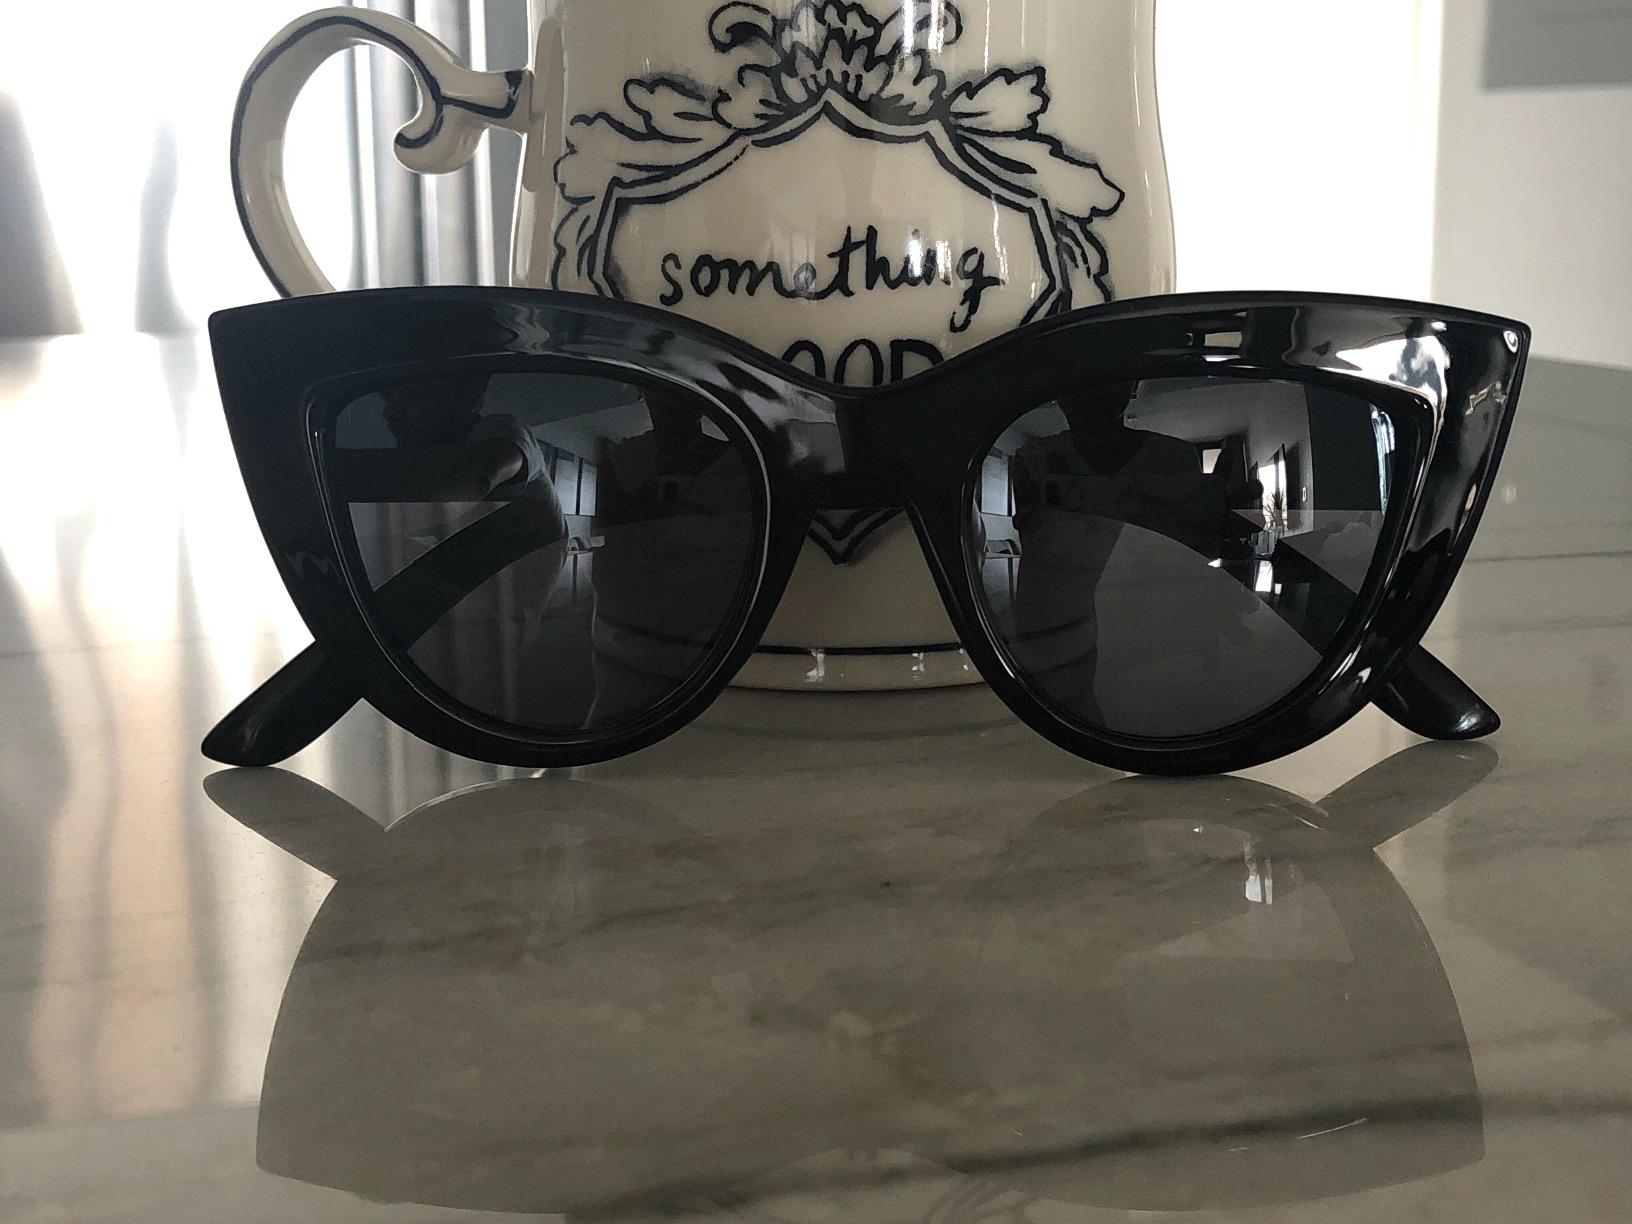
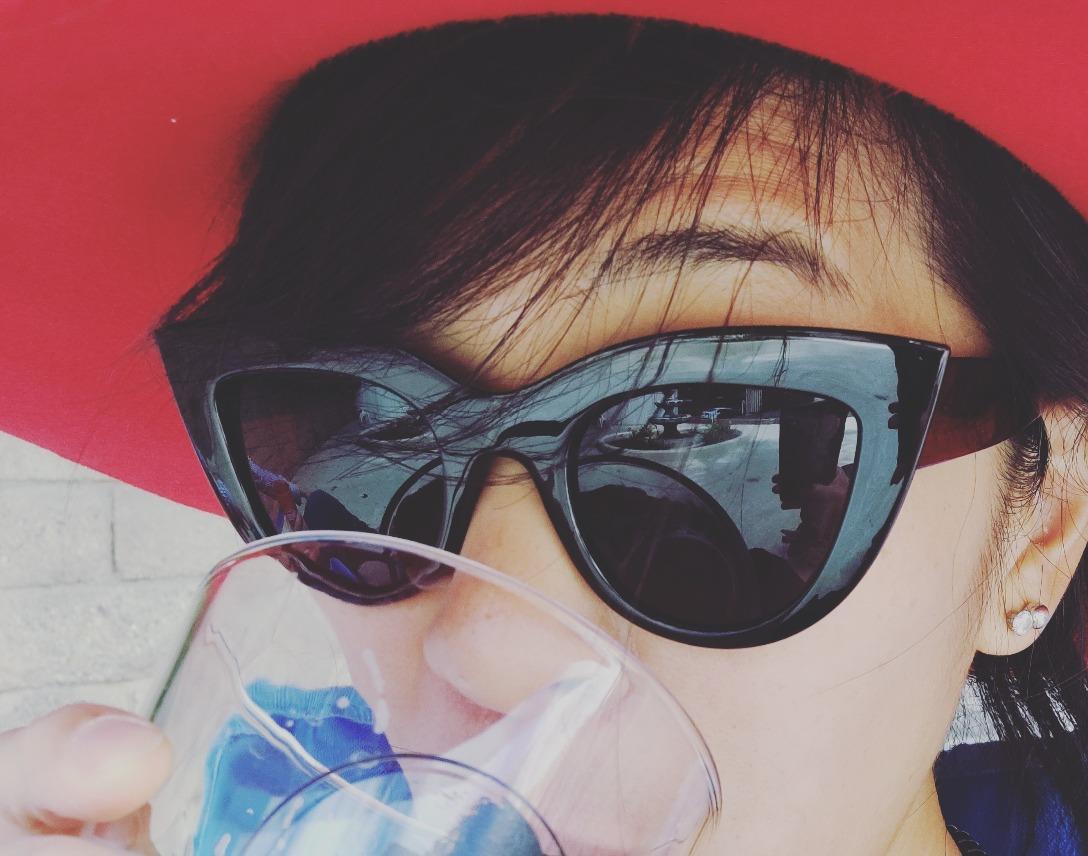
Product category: accessories_sunglasses
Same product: yes